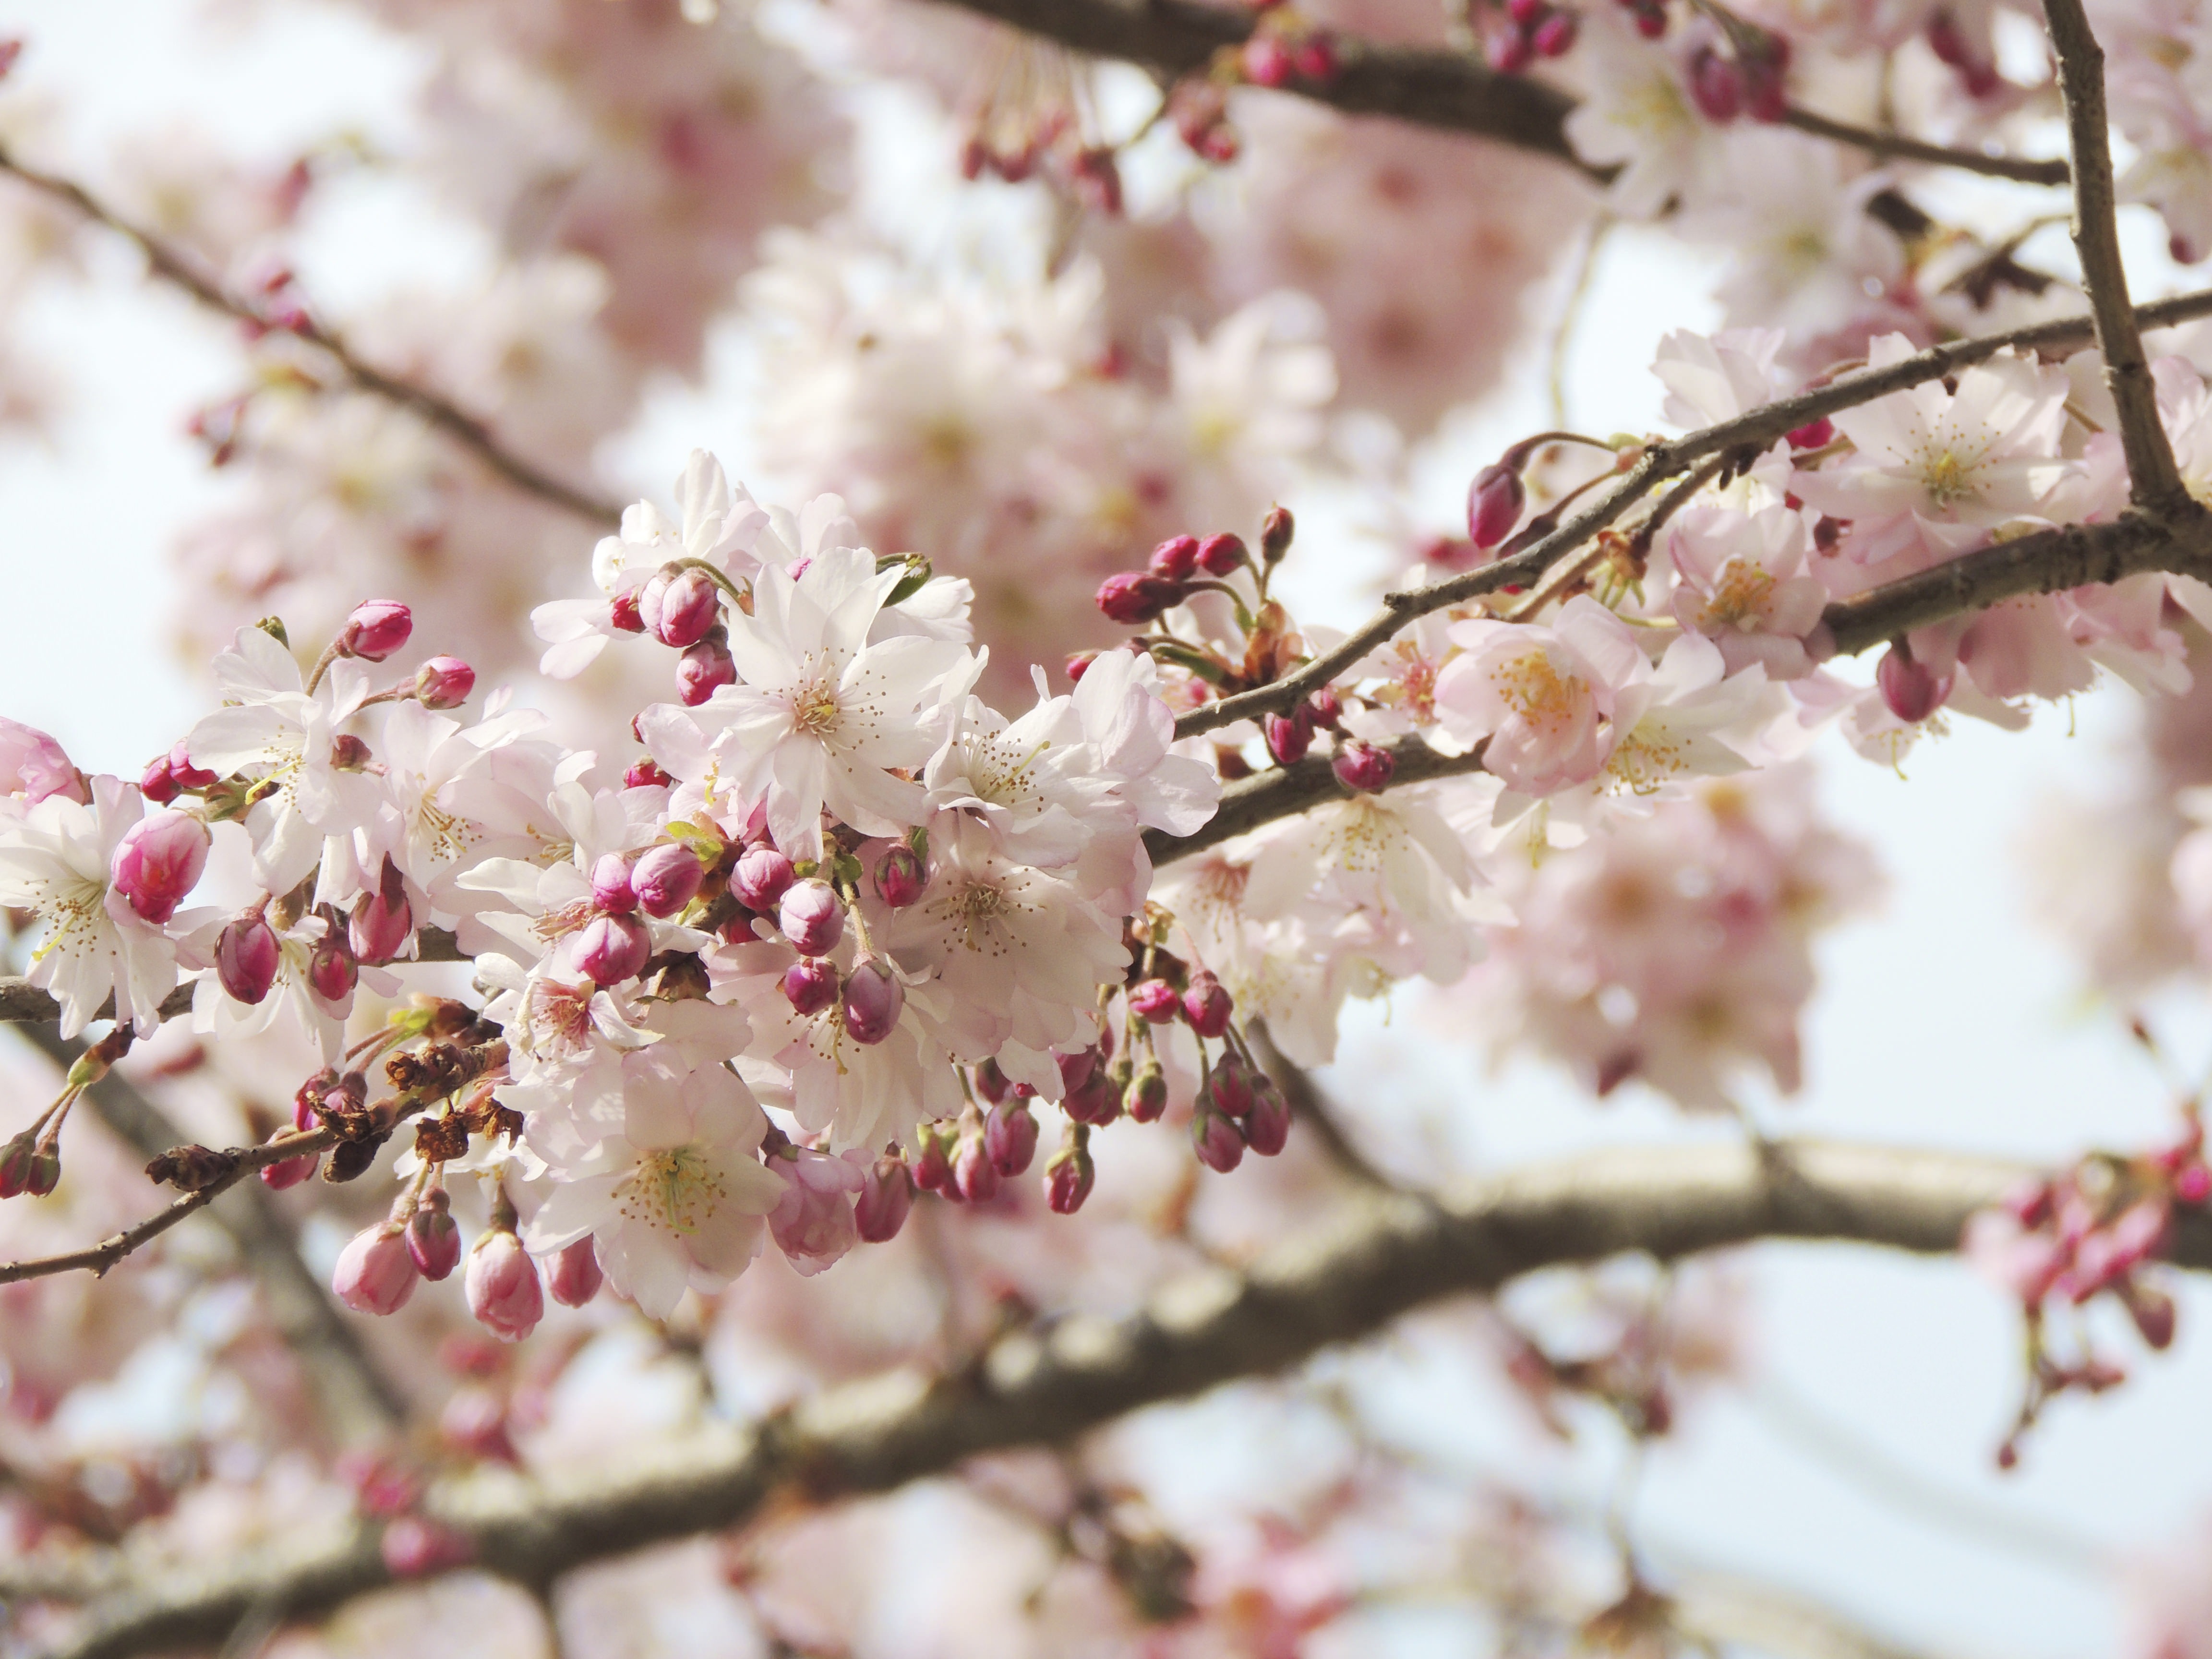
nature, branch, blossom, plant, fruit, flower, petal, bloom, food, spring, produce, pink, flora, season, cherry blossom, cherry, macro photography, flowering plant, fruegling